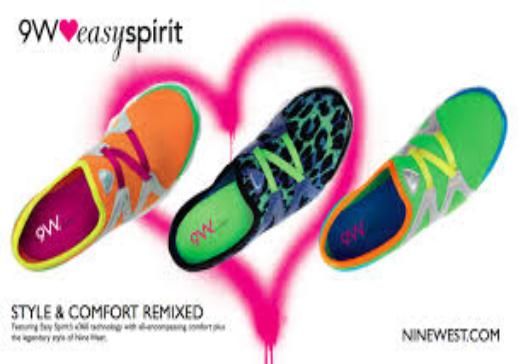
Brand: Easy Spirit
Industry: Clothes